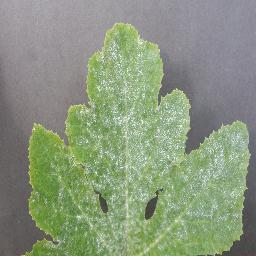
Label: Squash___Powdery_mildew